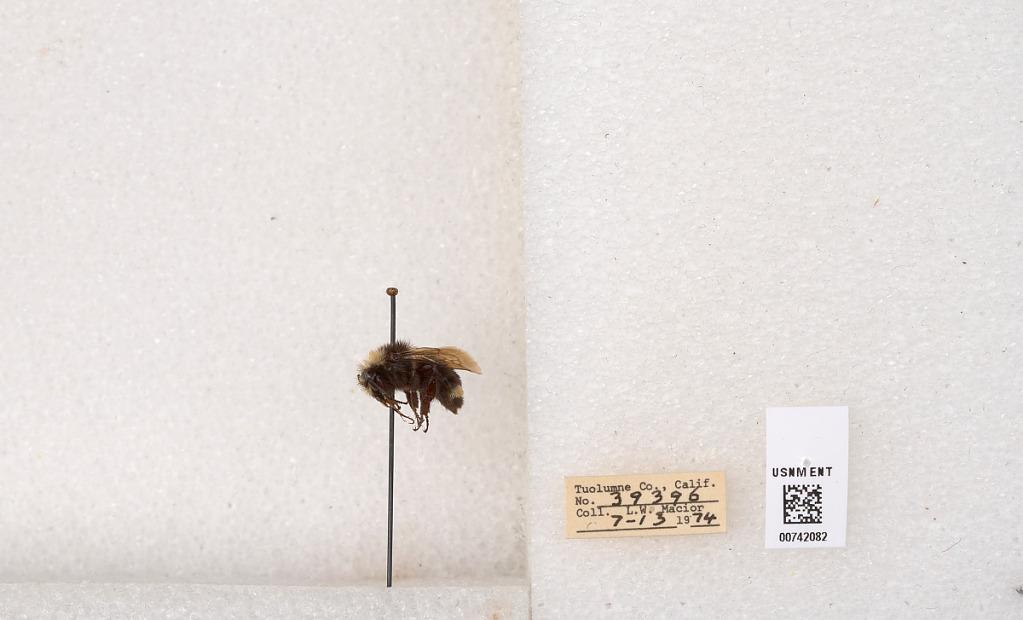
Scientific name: Bombus (Pyrobombus) vosnesenskii Radoszkowski
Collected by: L. Macior
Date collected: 1974-7-13
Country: United States
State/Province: California
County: Tuolumne
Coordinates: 37.9712, -120.228